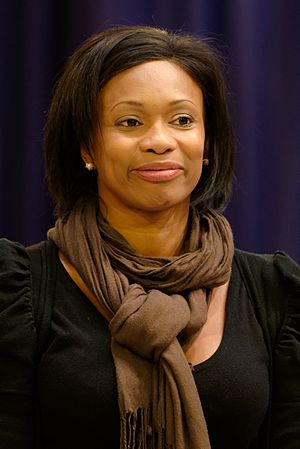
Laura Flessel-Colovic
Laura Flessel-Colovic i 2013
Laura Flessel-Colovic er en fransk politiker og tidligere fransk sportsminister. Flessel-Colovic er tidligere fægter og har vundet seks verdensmesterskaber, et europamesterskab og to olympiske guldmedaljer. Efter at hun havde kvalificeret sig til sit femte og sidste OL i London, blev hun valgt til at være fanebærer for det franske hold. Hendes kælenavn er gedehamsen efter hendes vane med at ramme sine modstandere på foden.